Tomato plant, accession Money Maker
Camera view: tilt-top (135 deg); turntable rotation: 330 degrees
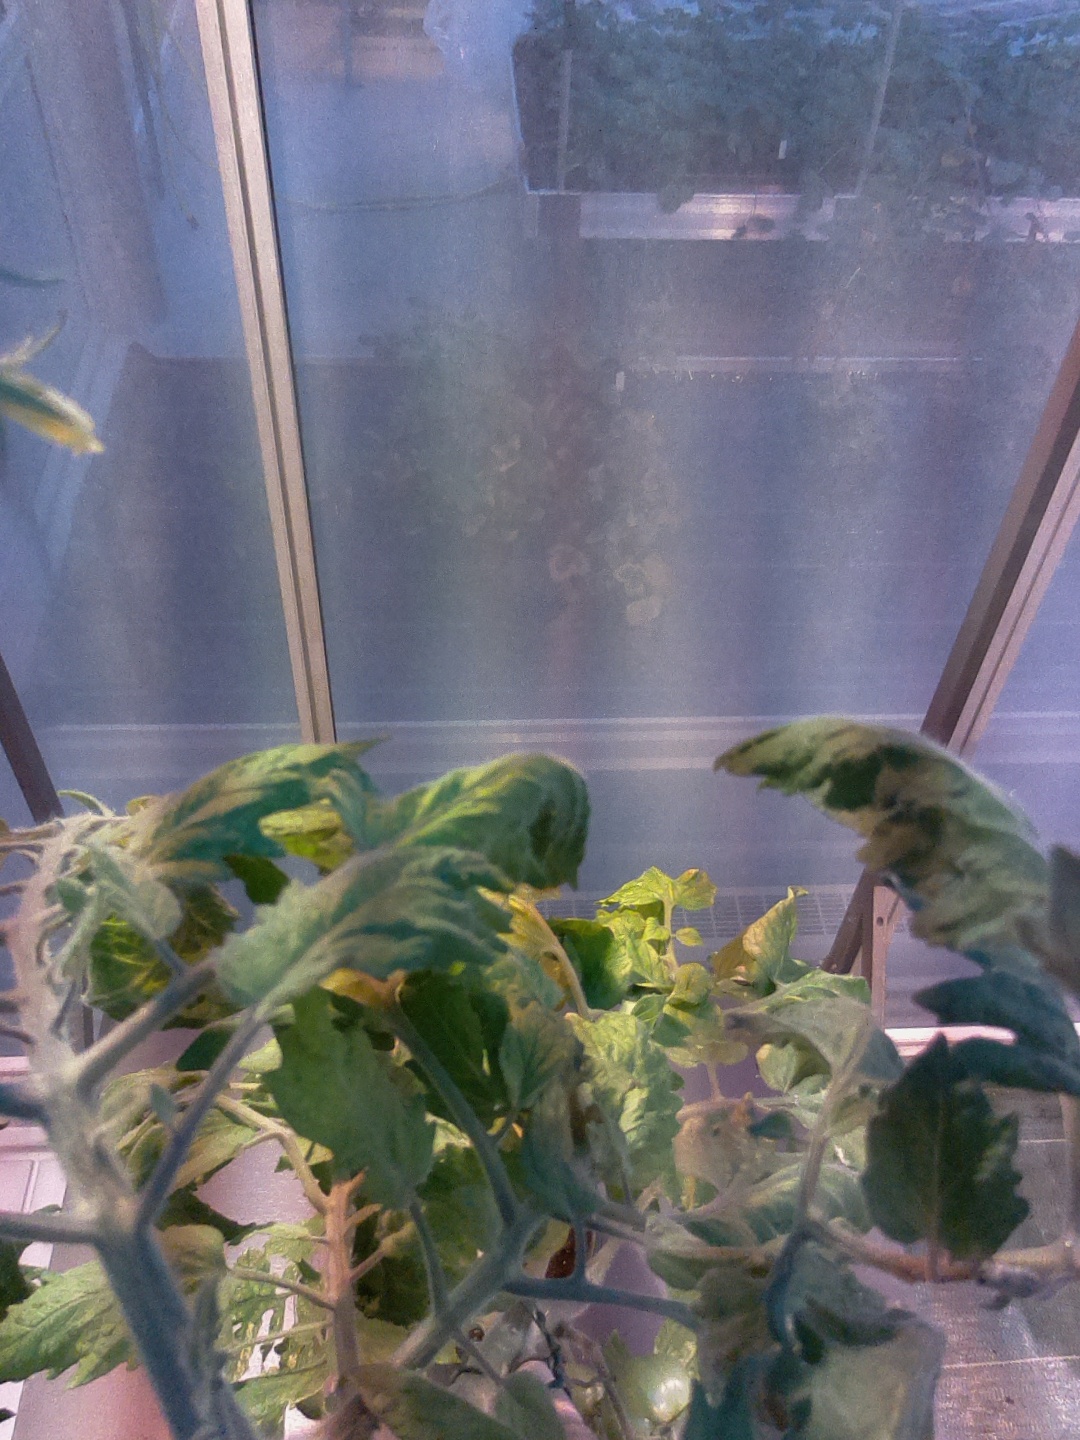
BBCH growth stage 75: 50%-60% of final fruit size